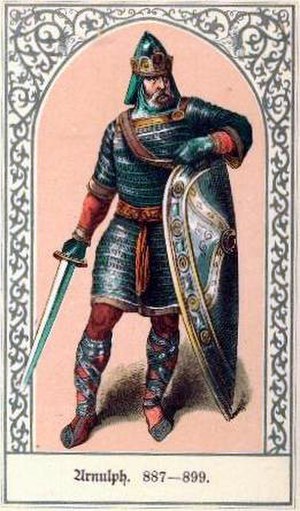
Arnulf af Kärnten
Arnulf af Kärnten var markgreve af Kärnten og hertug af Bayern. Arnulf var også konge af Østfranken i 887-899, konge af Lothringen i 887-895, konge af Italien 894-899 og romersk kejser i 896-899.